Stranger in the House (1967 film)

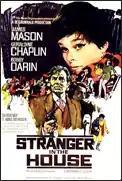
Film poster by Arnaldo Putzu

Stranger in the House (U.S. title: Cop-Out ) is a 1967 crime film directed by Pierre Rouve and starring James Mason, Geraldine Chaplin and Bobby Darin. It was written by Rouve based on the novel by Georges Simenon, and produced by Anatole de Grunwald. It is a remake of the French film "Strangers in the House" ("Les inconnus dans la maison", 1942). The film was remade again in 1997.